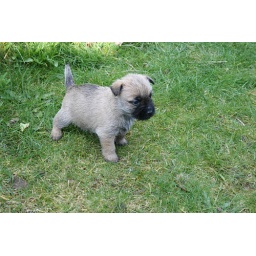
A cairn puppy standing on grass - it's first time in the outside world.